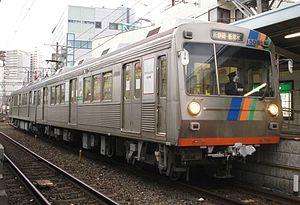
La Shizuoka Railway Co., Ltd., également appelée Shizutetsu, est une compagnie de transport de passagers qui exploite une ligne de chemin de fer ainsi qu'un téléphérique à Shizuoka, au Japon.